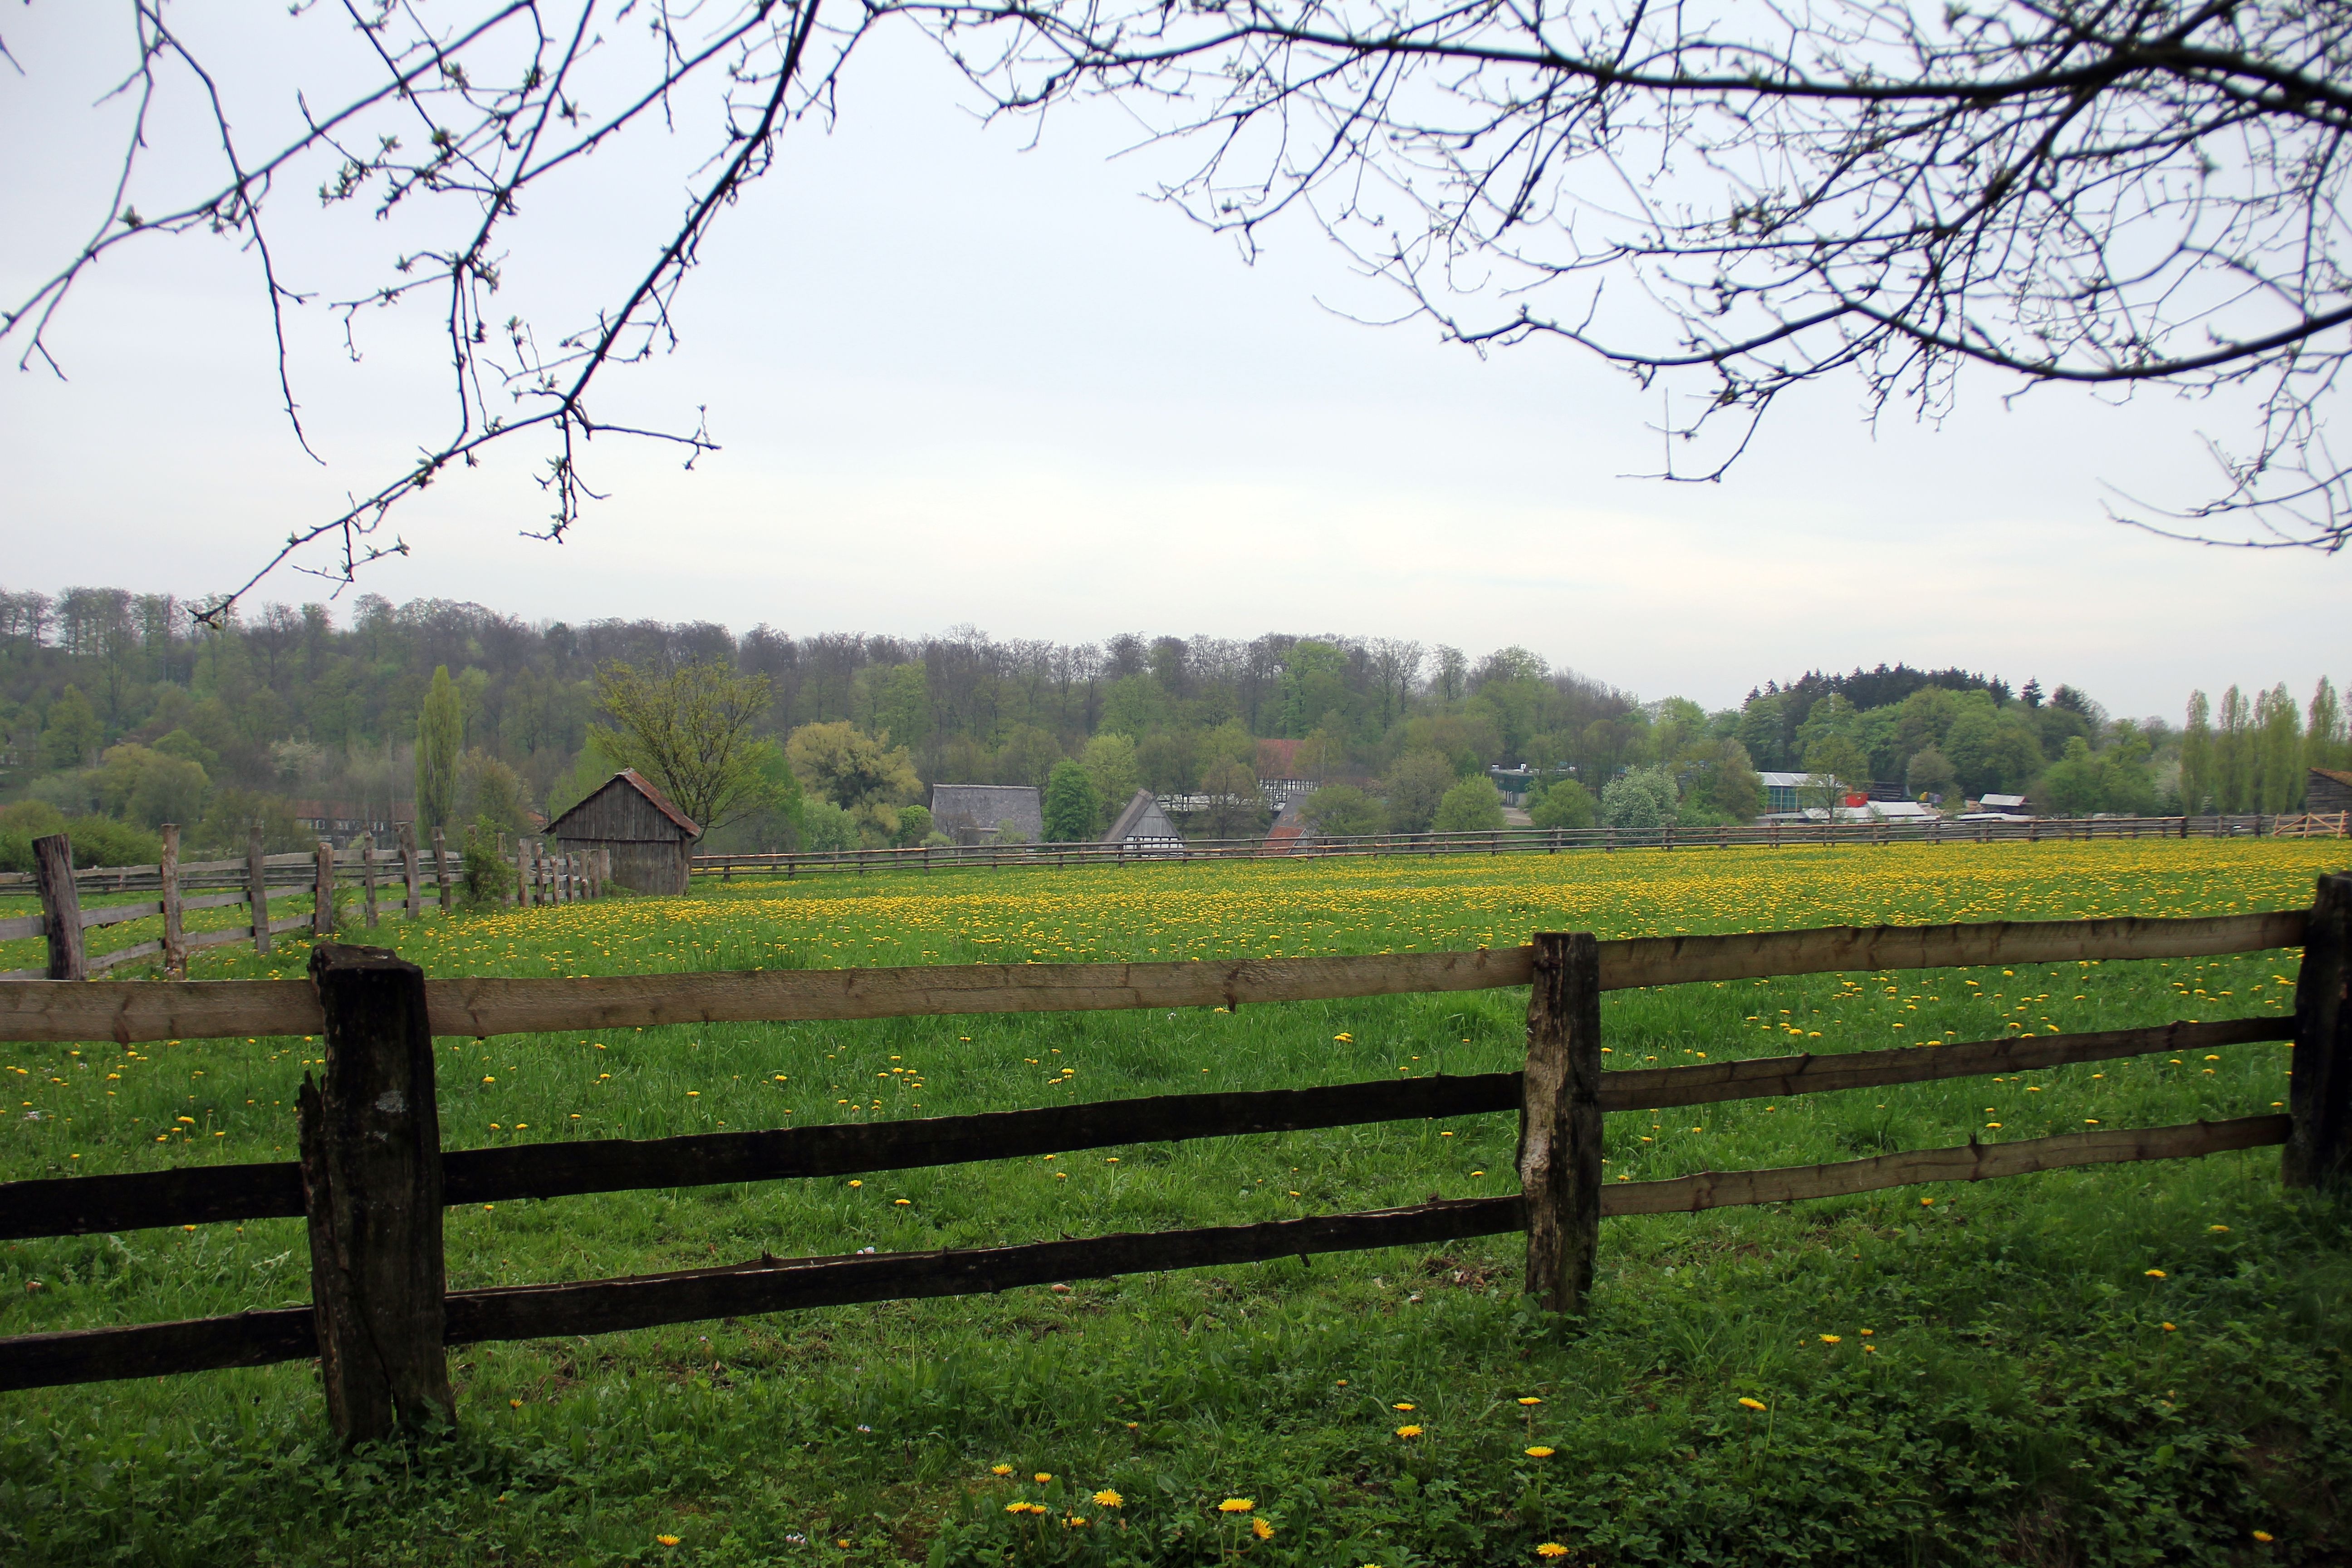
landscape, tree, forest, grass, fence, field, farm, meadow, prairie, hill, flower, pasture, agriculture, waterway, shrub, rural area, teutoburg forest, country life, geographical feature, outdoor structure, home fencing